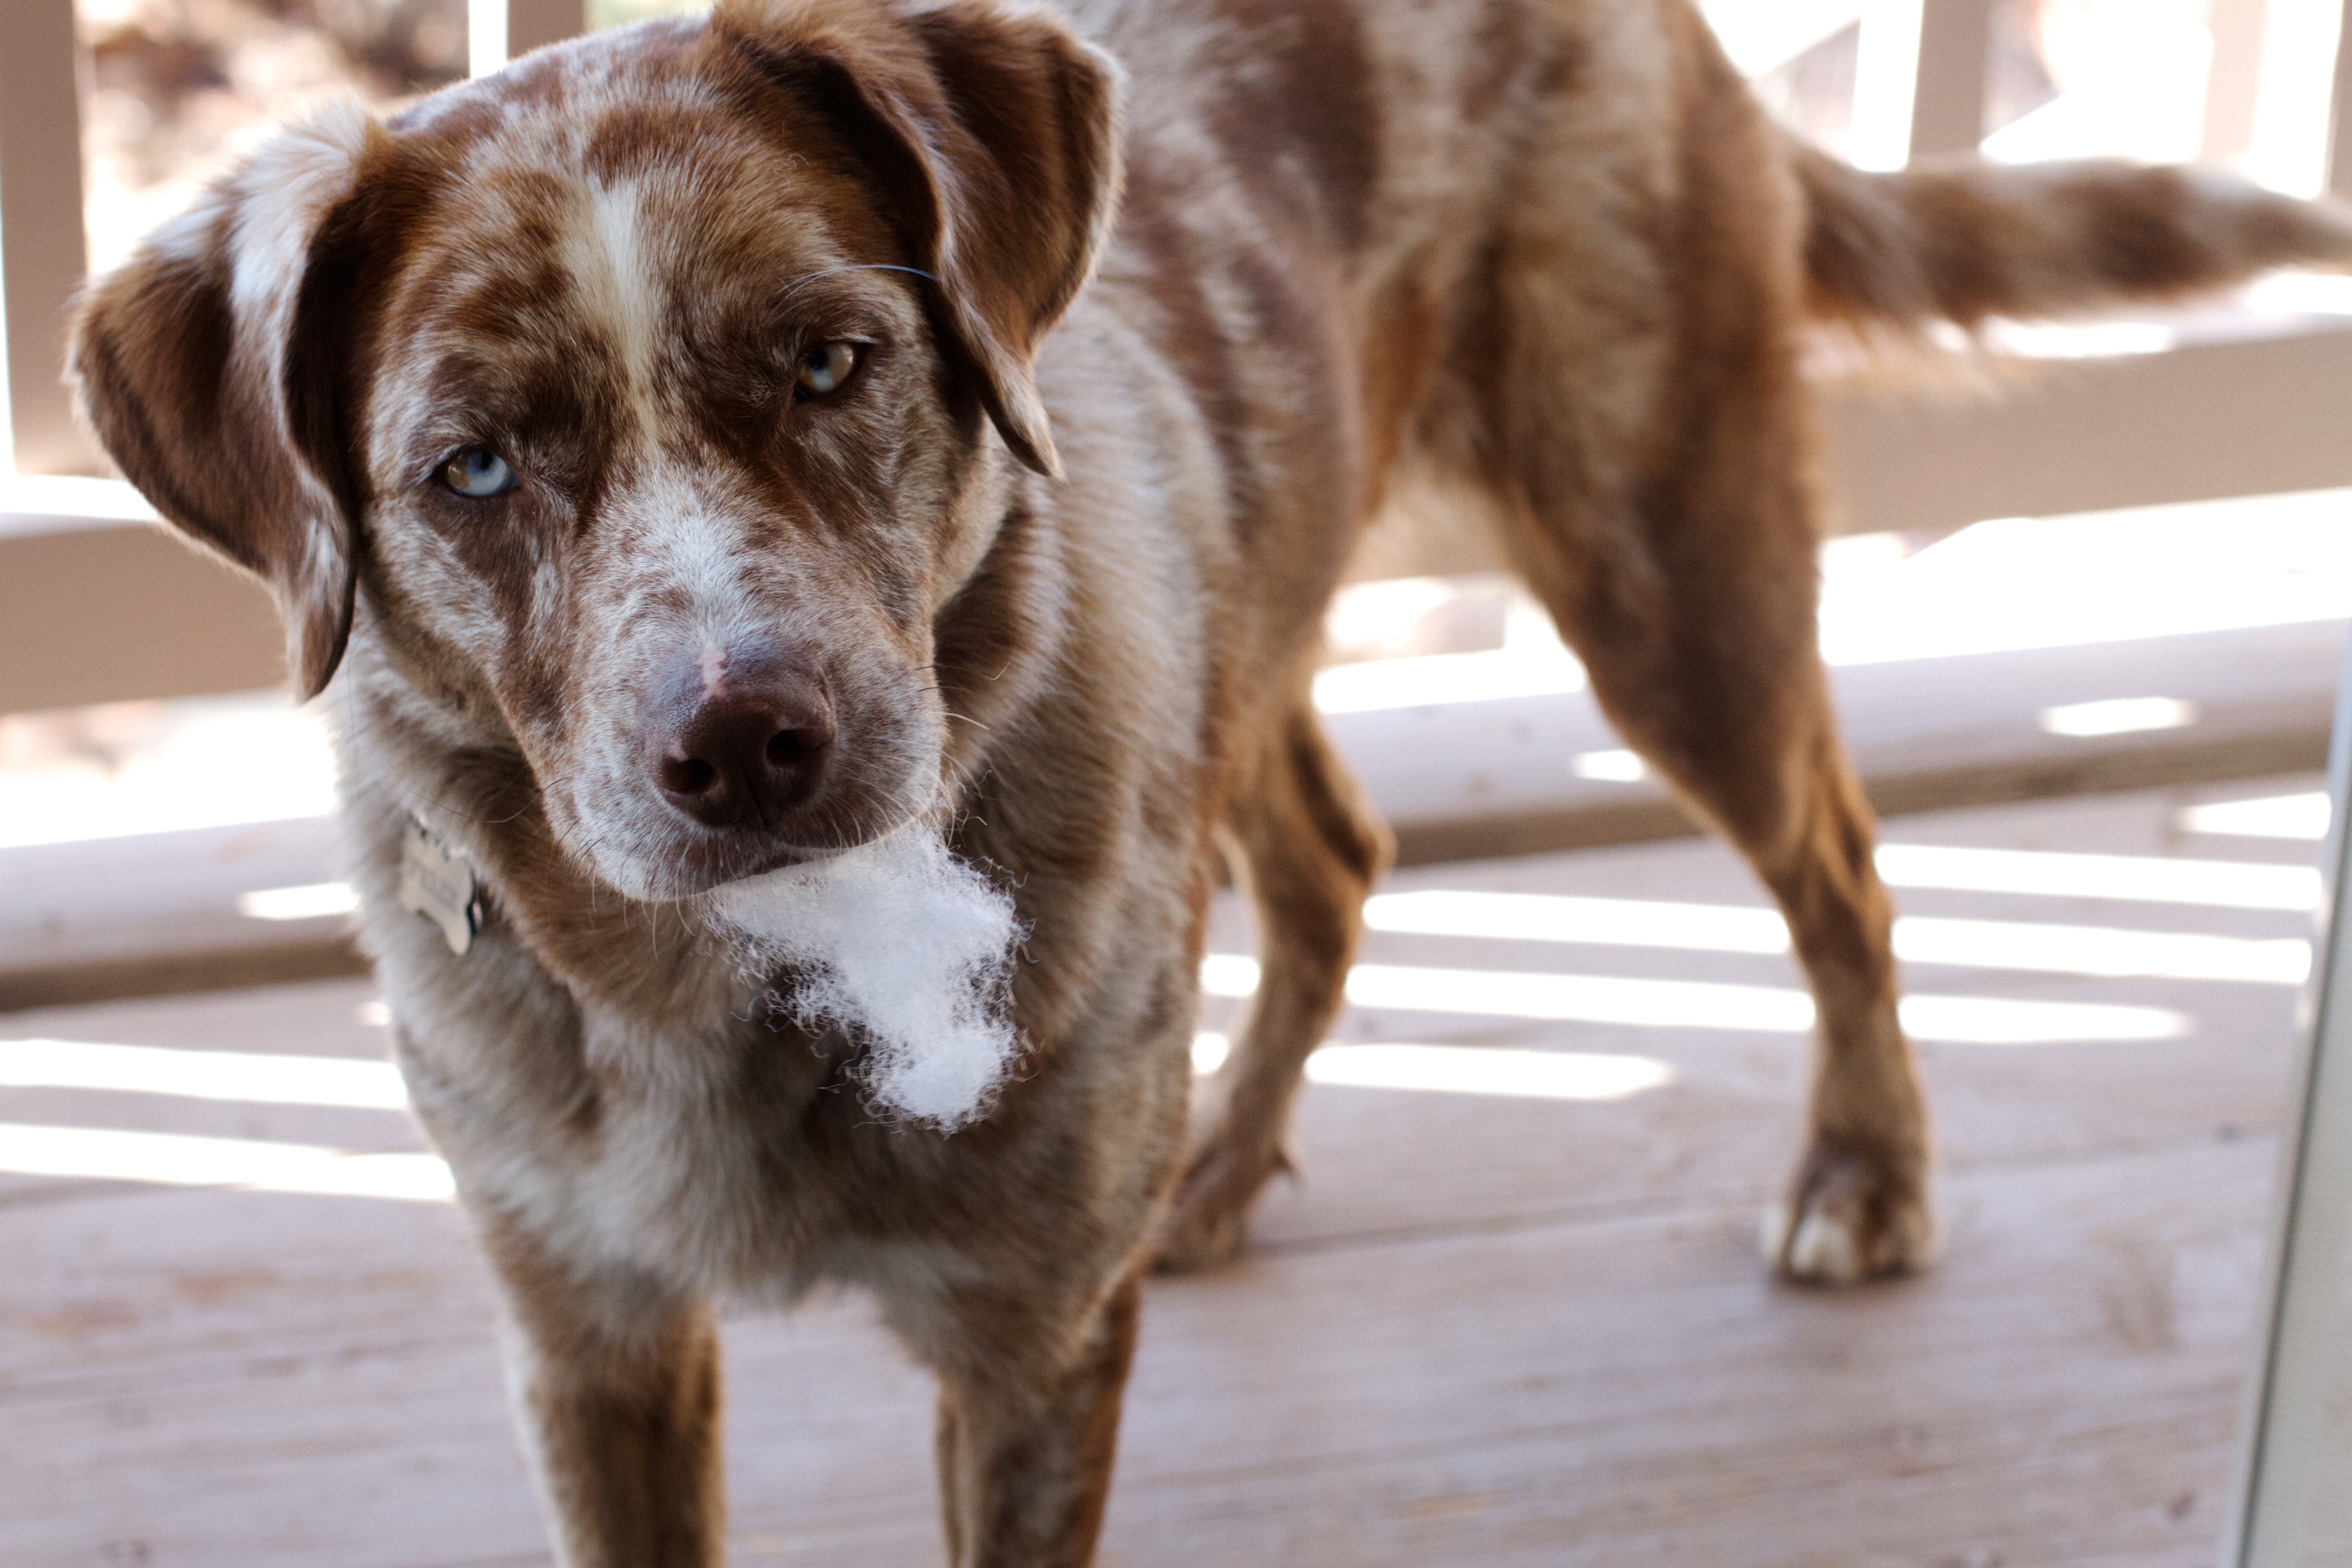
dog, mammal, vertebrate, felix, 2016366, guilty, dog breed, animal shelter, street dog, dog like mammal, dog breed group, louisiana catahoula leopard dog